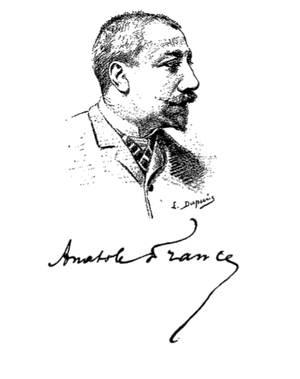
Anatole France, pour l'état civil François Anatole Thibault, né le 16 avril 1844 à Paris, et mort le 12 octobre 1924 à Saint-Cyr-sur-Loire, est un écrivain français, considéré comme l’un des plus grands de l'époque de la Troisième République, dont il a également été un des plus importants critiques littéraires.